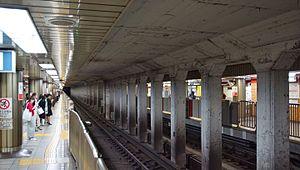
Awajichō est une station du métro de Tokyo sur la ligne Marunouchi dans l'arrondissement de Chiyoda à Tokyo. Elle est exploitée par le Tokyo Metro.